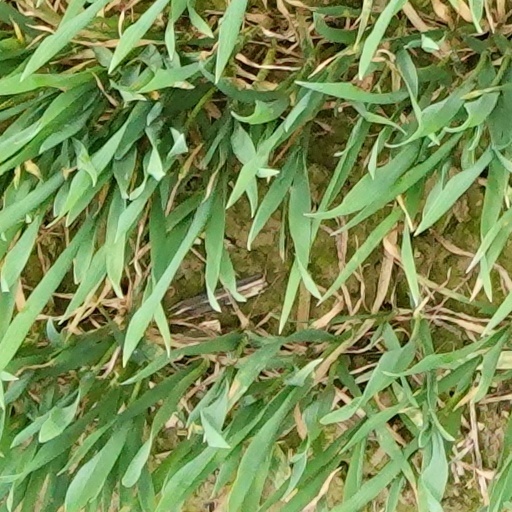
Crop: wheat